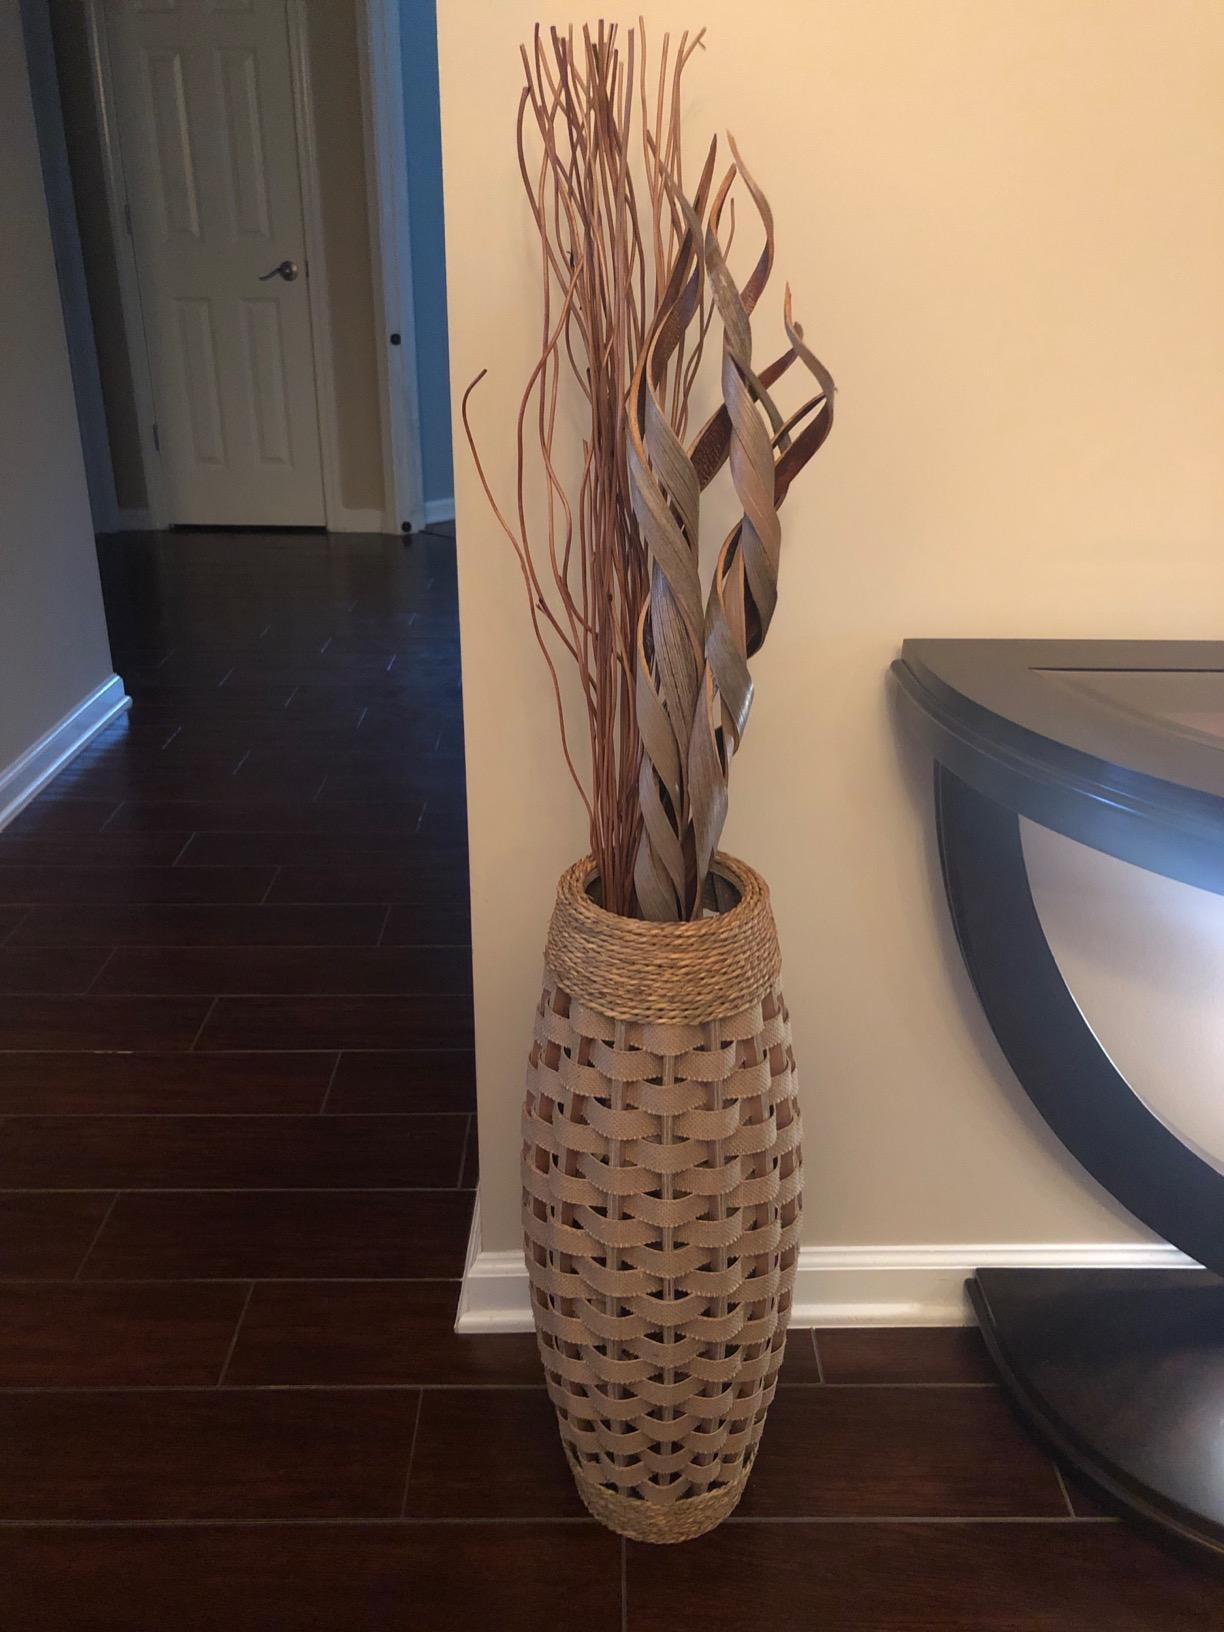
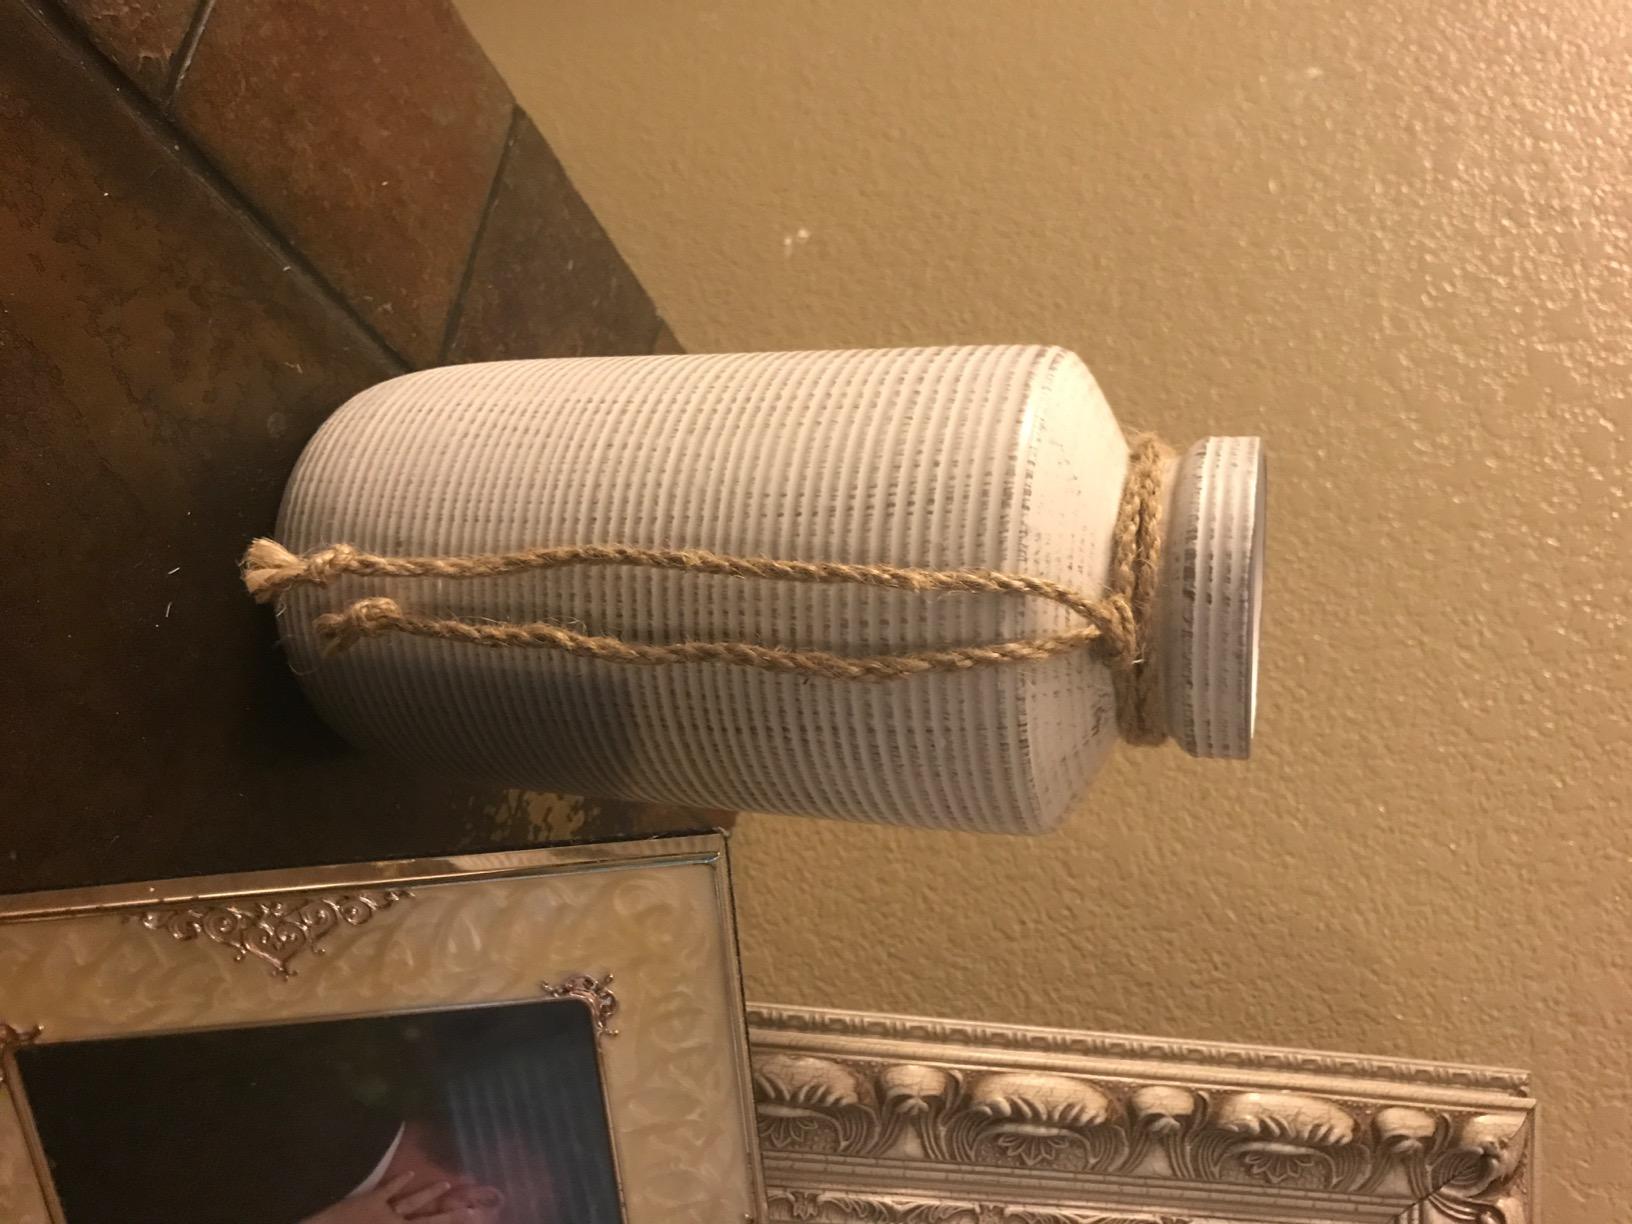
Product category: vase
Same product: no